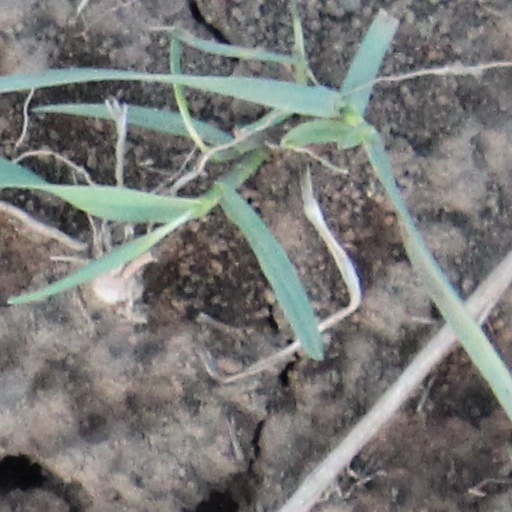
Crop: wheat